Danitra Vance

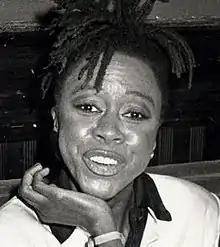

Danitra Vance (July 13, 1954 – August 21, 1994) was an American comedian and actress who was a cast member on the NBC sketch comedy show "Saturday Night Live" (SNL) during its eleventh season in 1985.